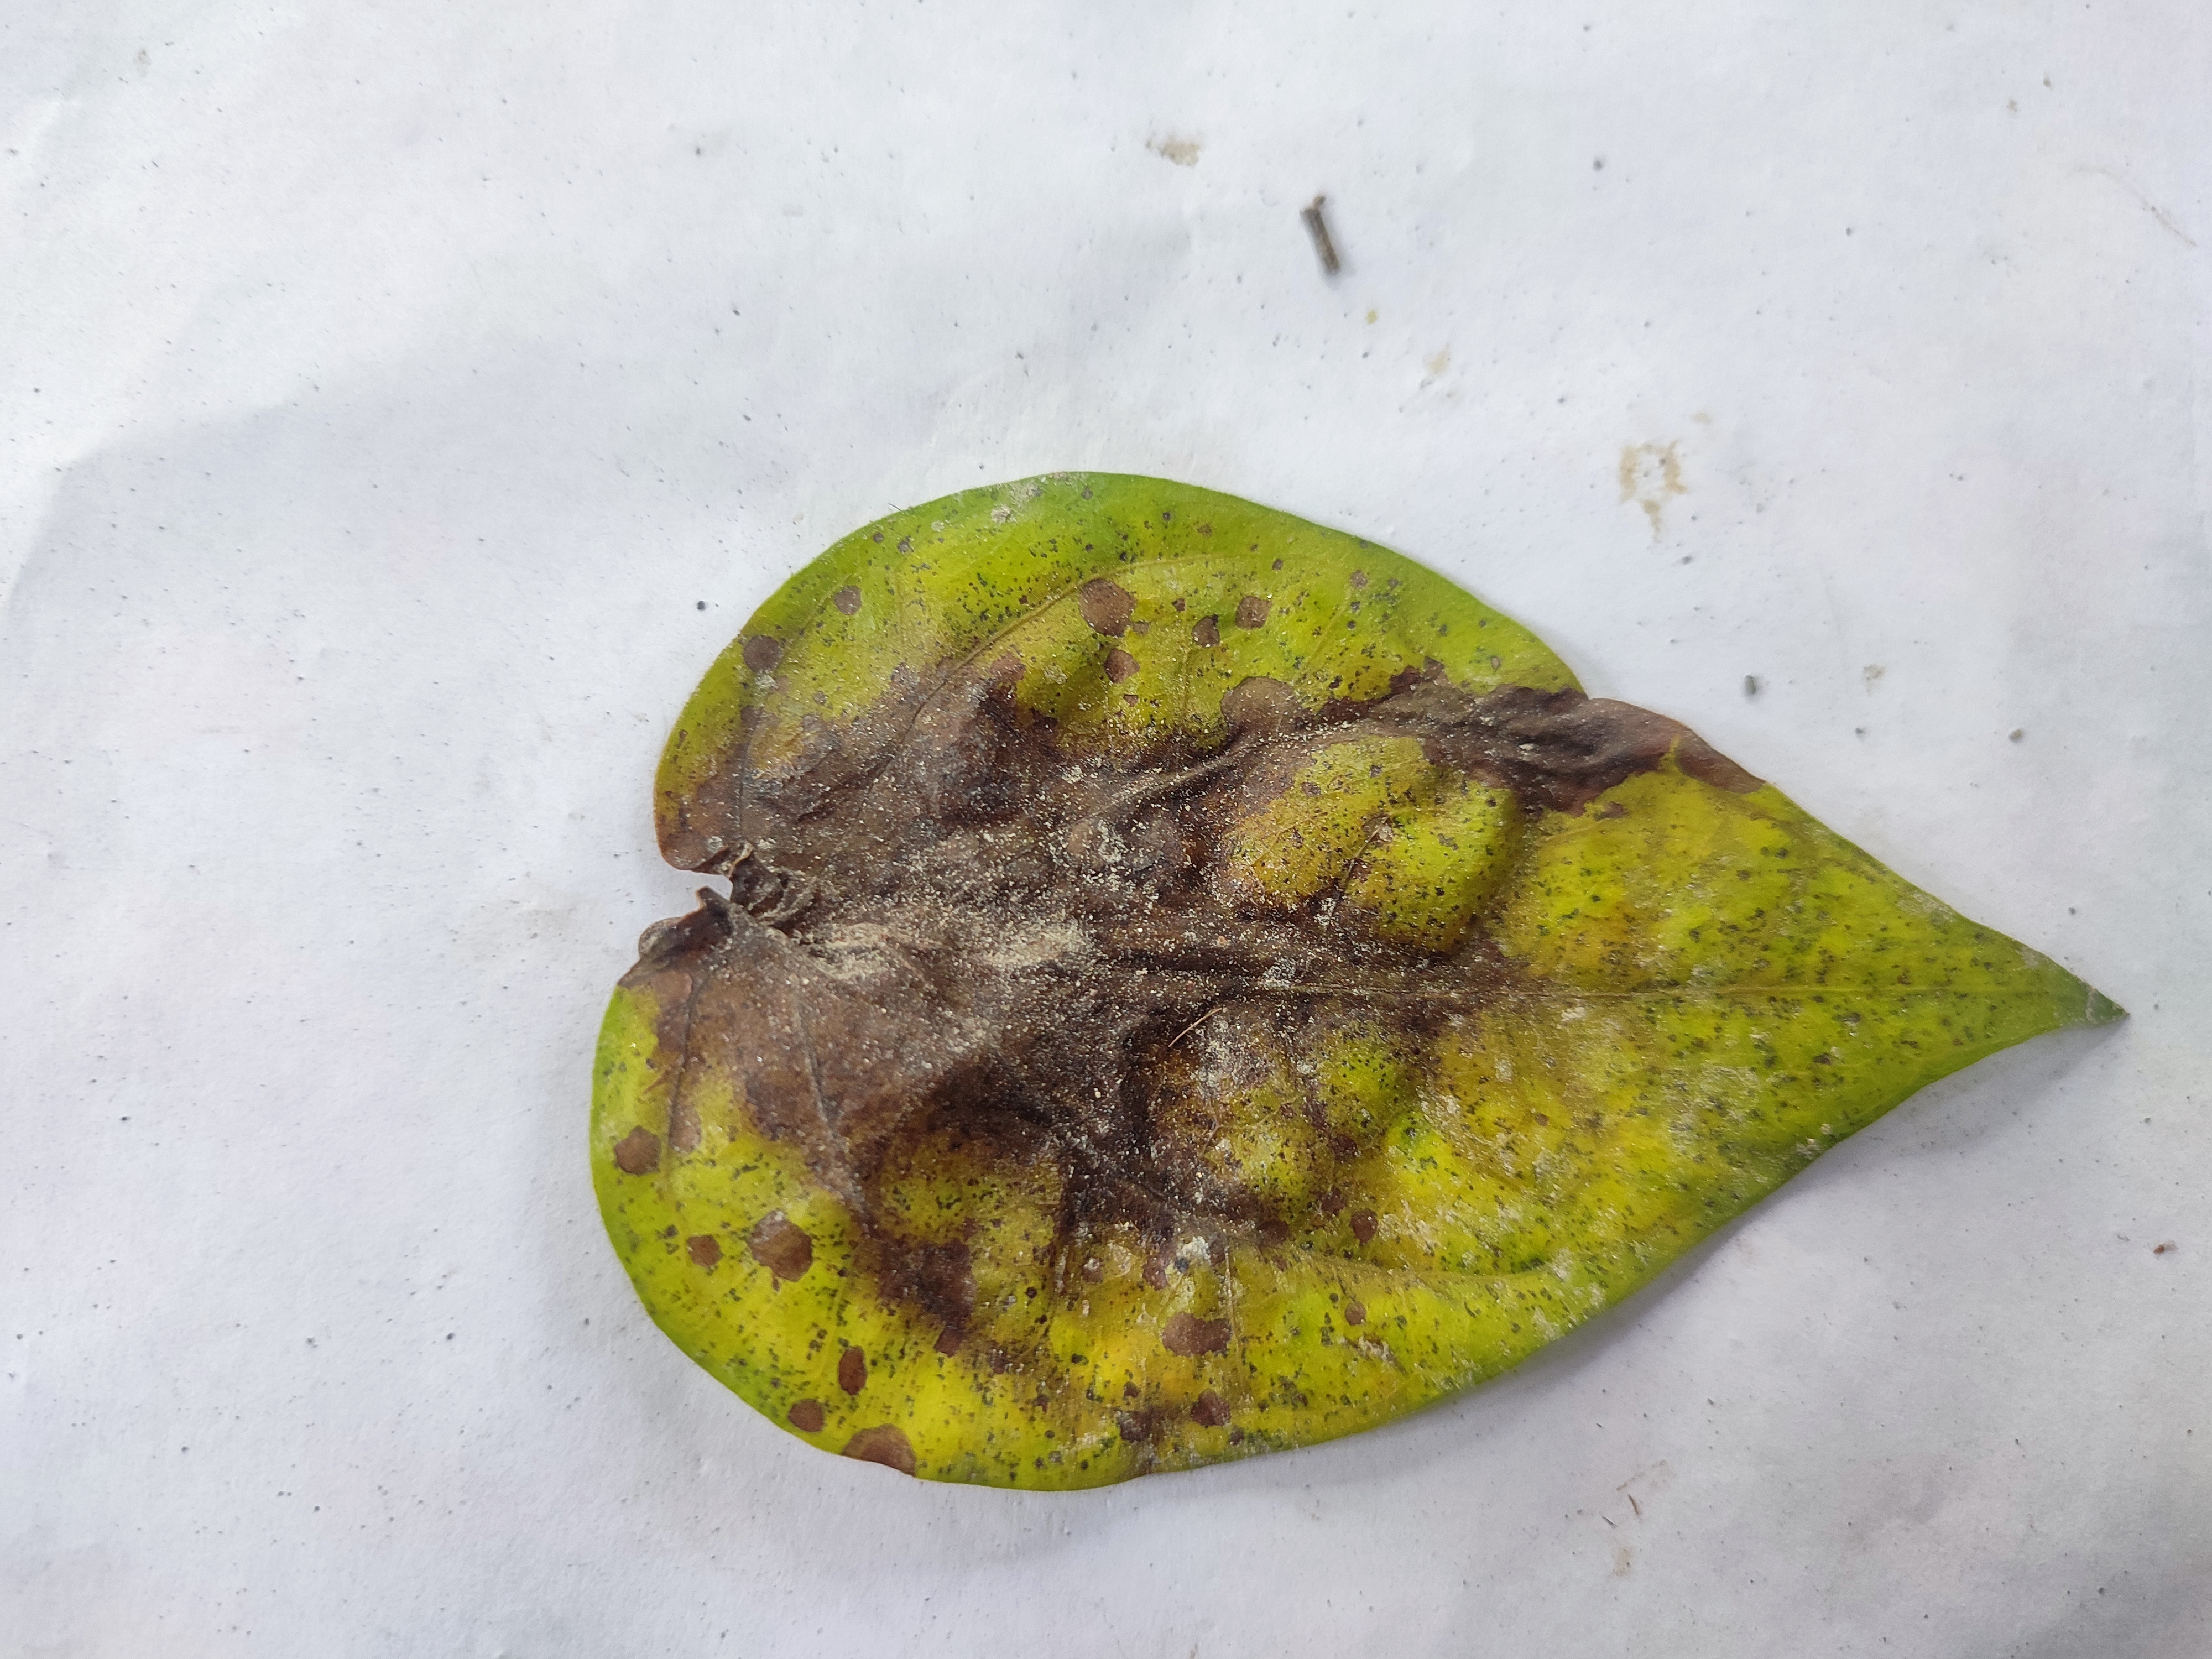
Label: Dried_Leaf